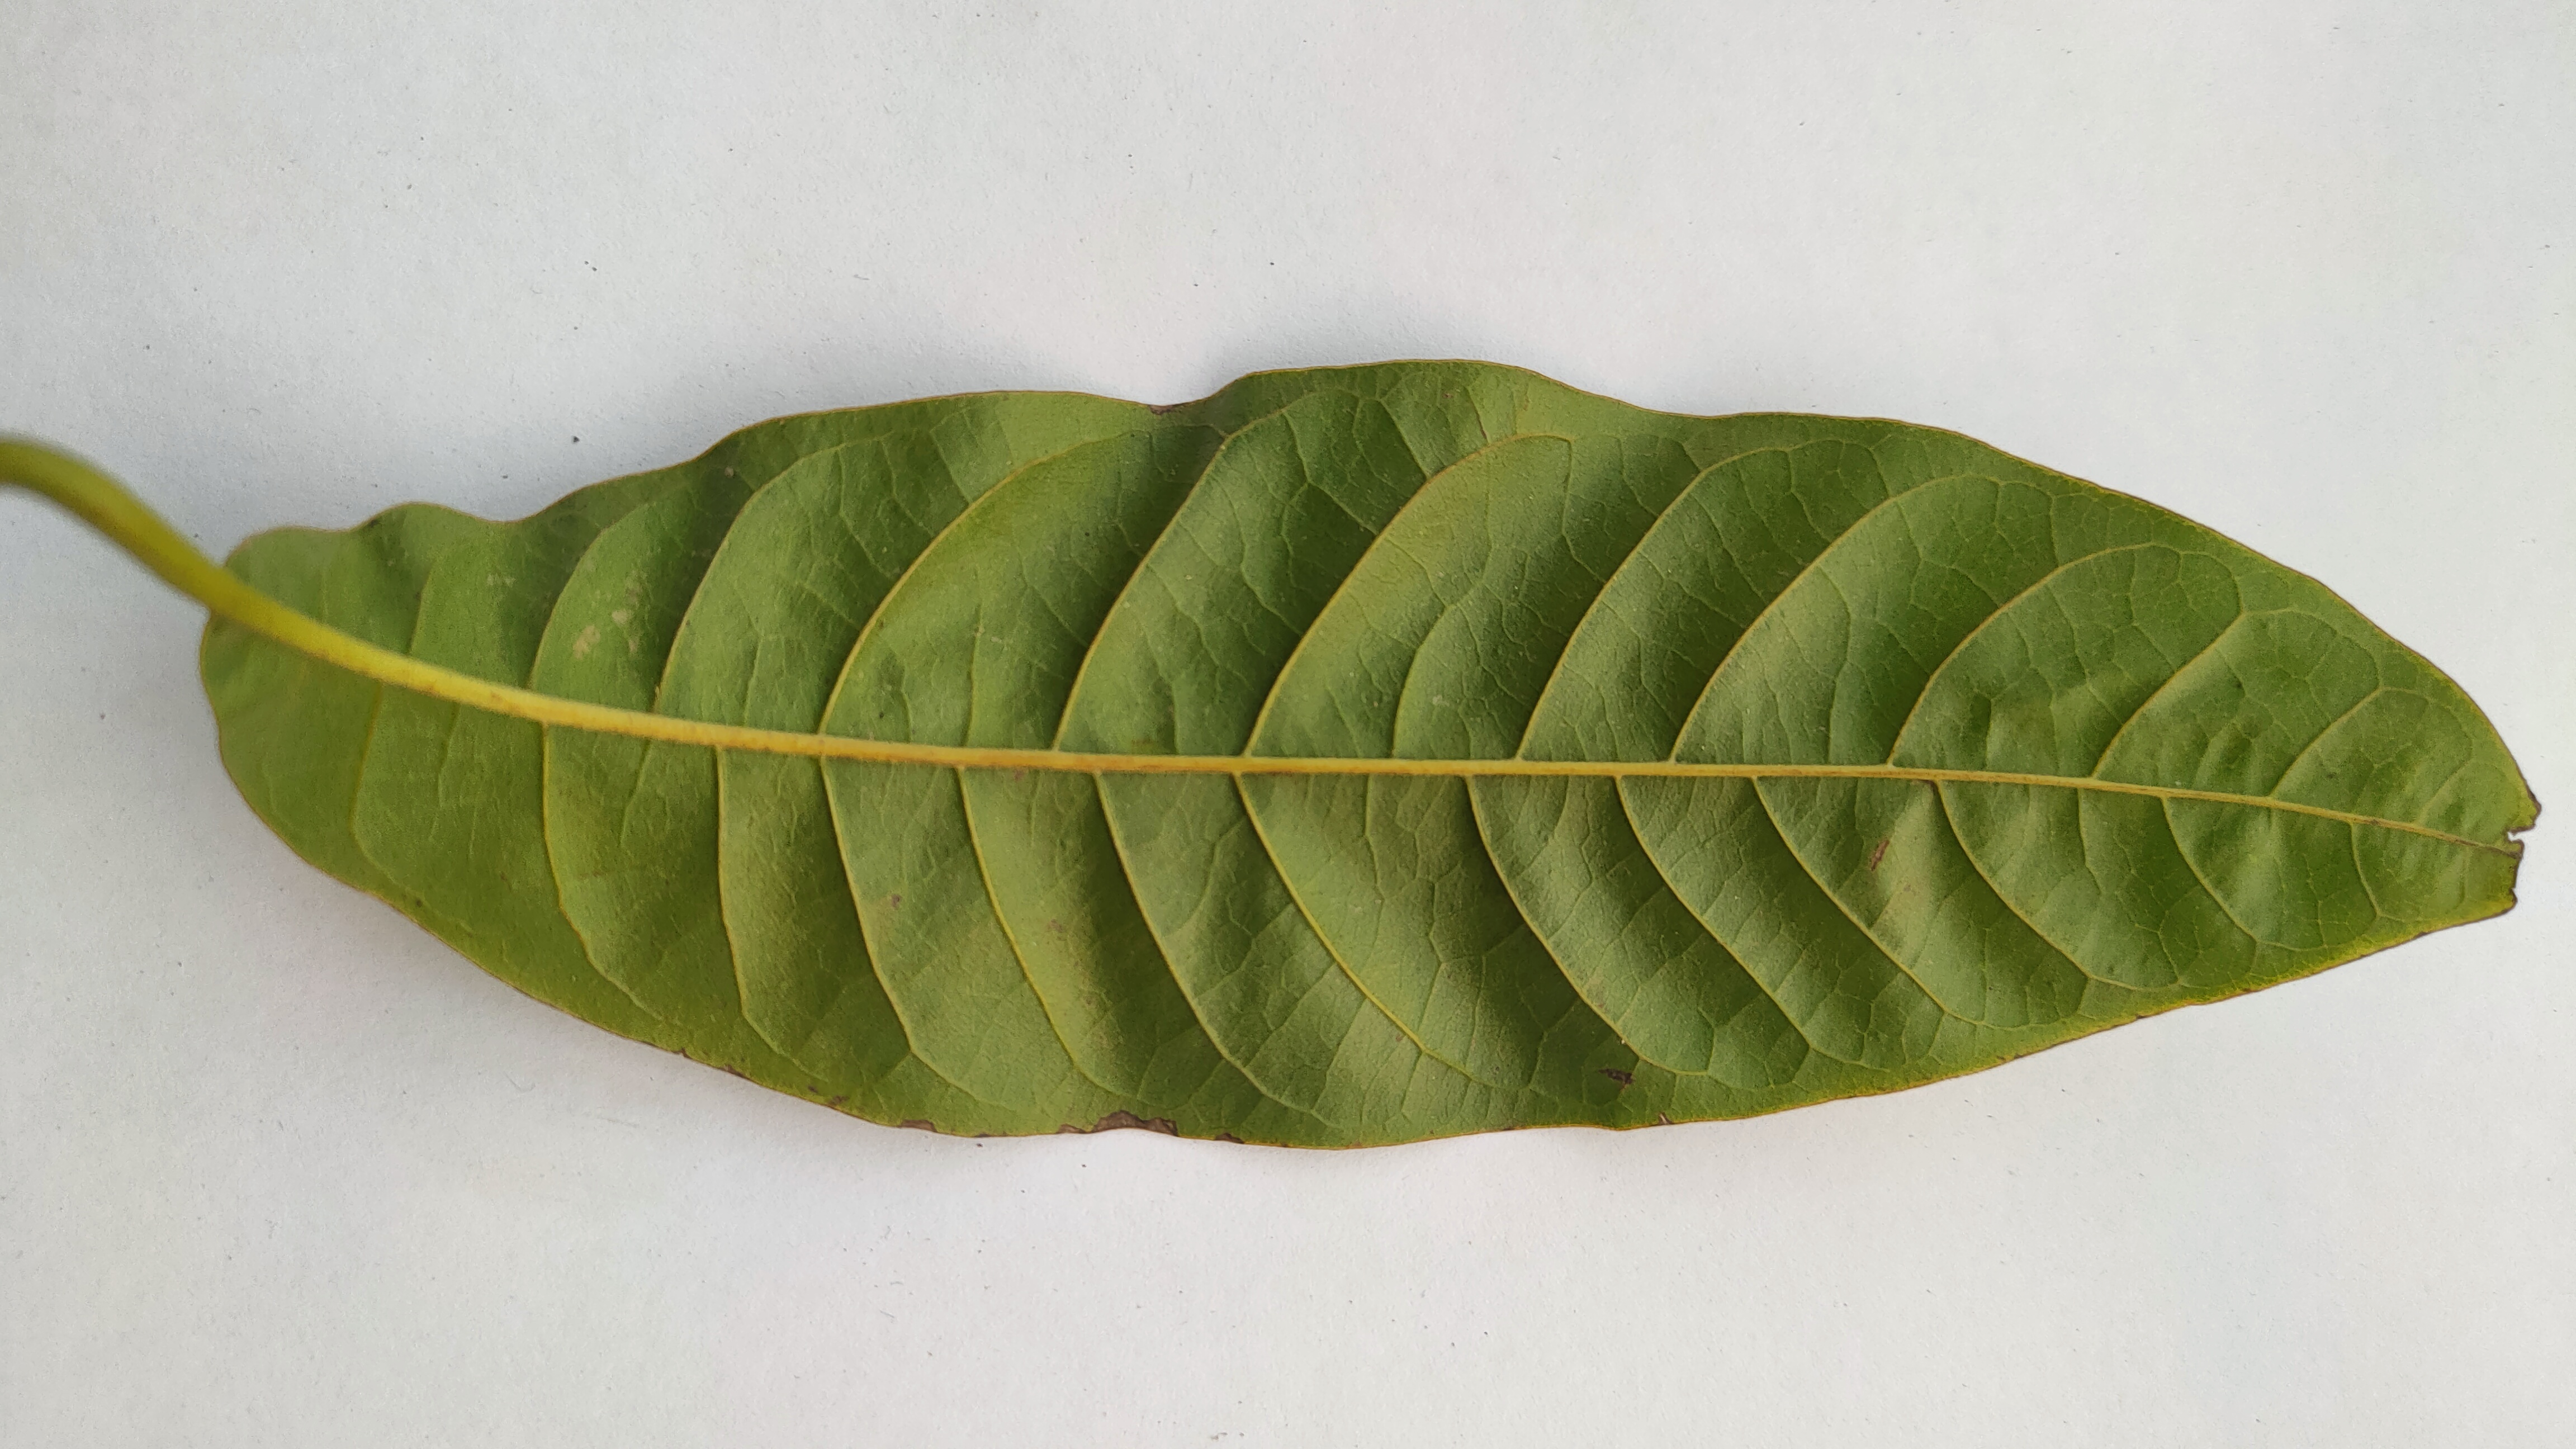
Leaf variety: Custard Apple